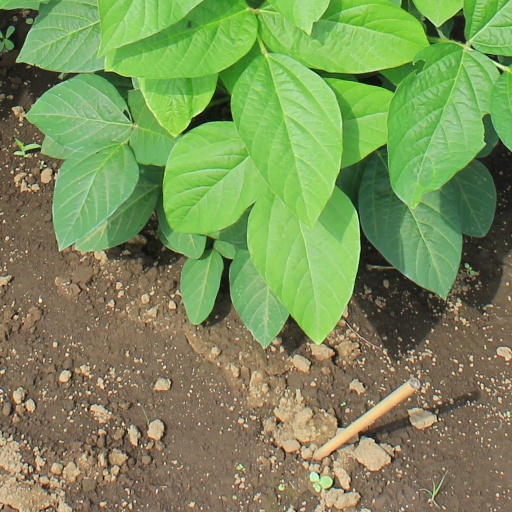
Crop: soybean